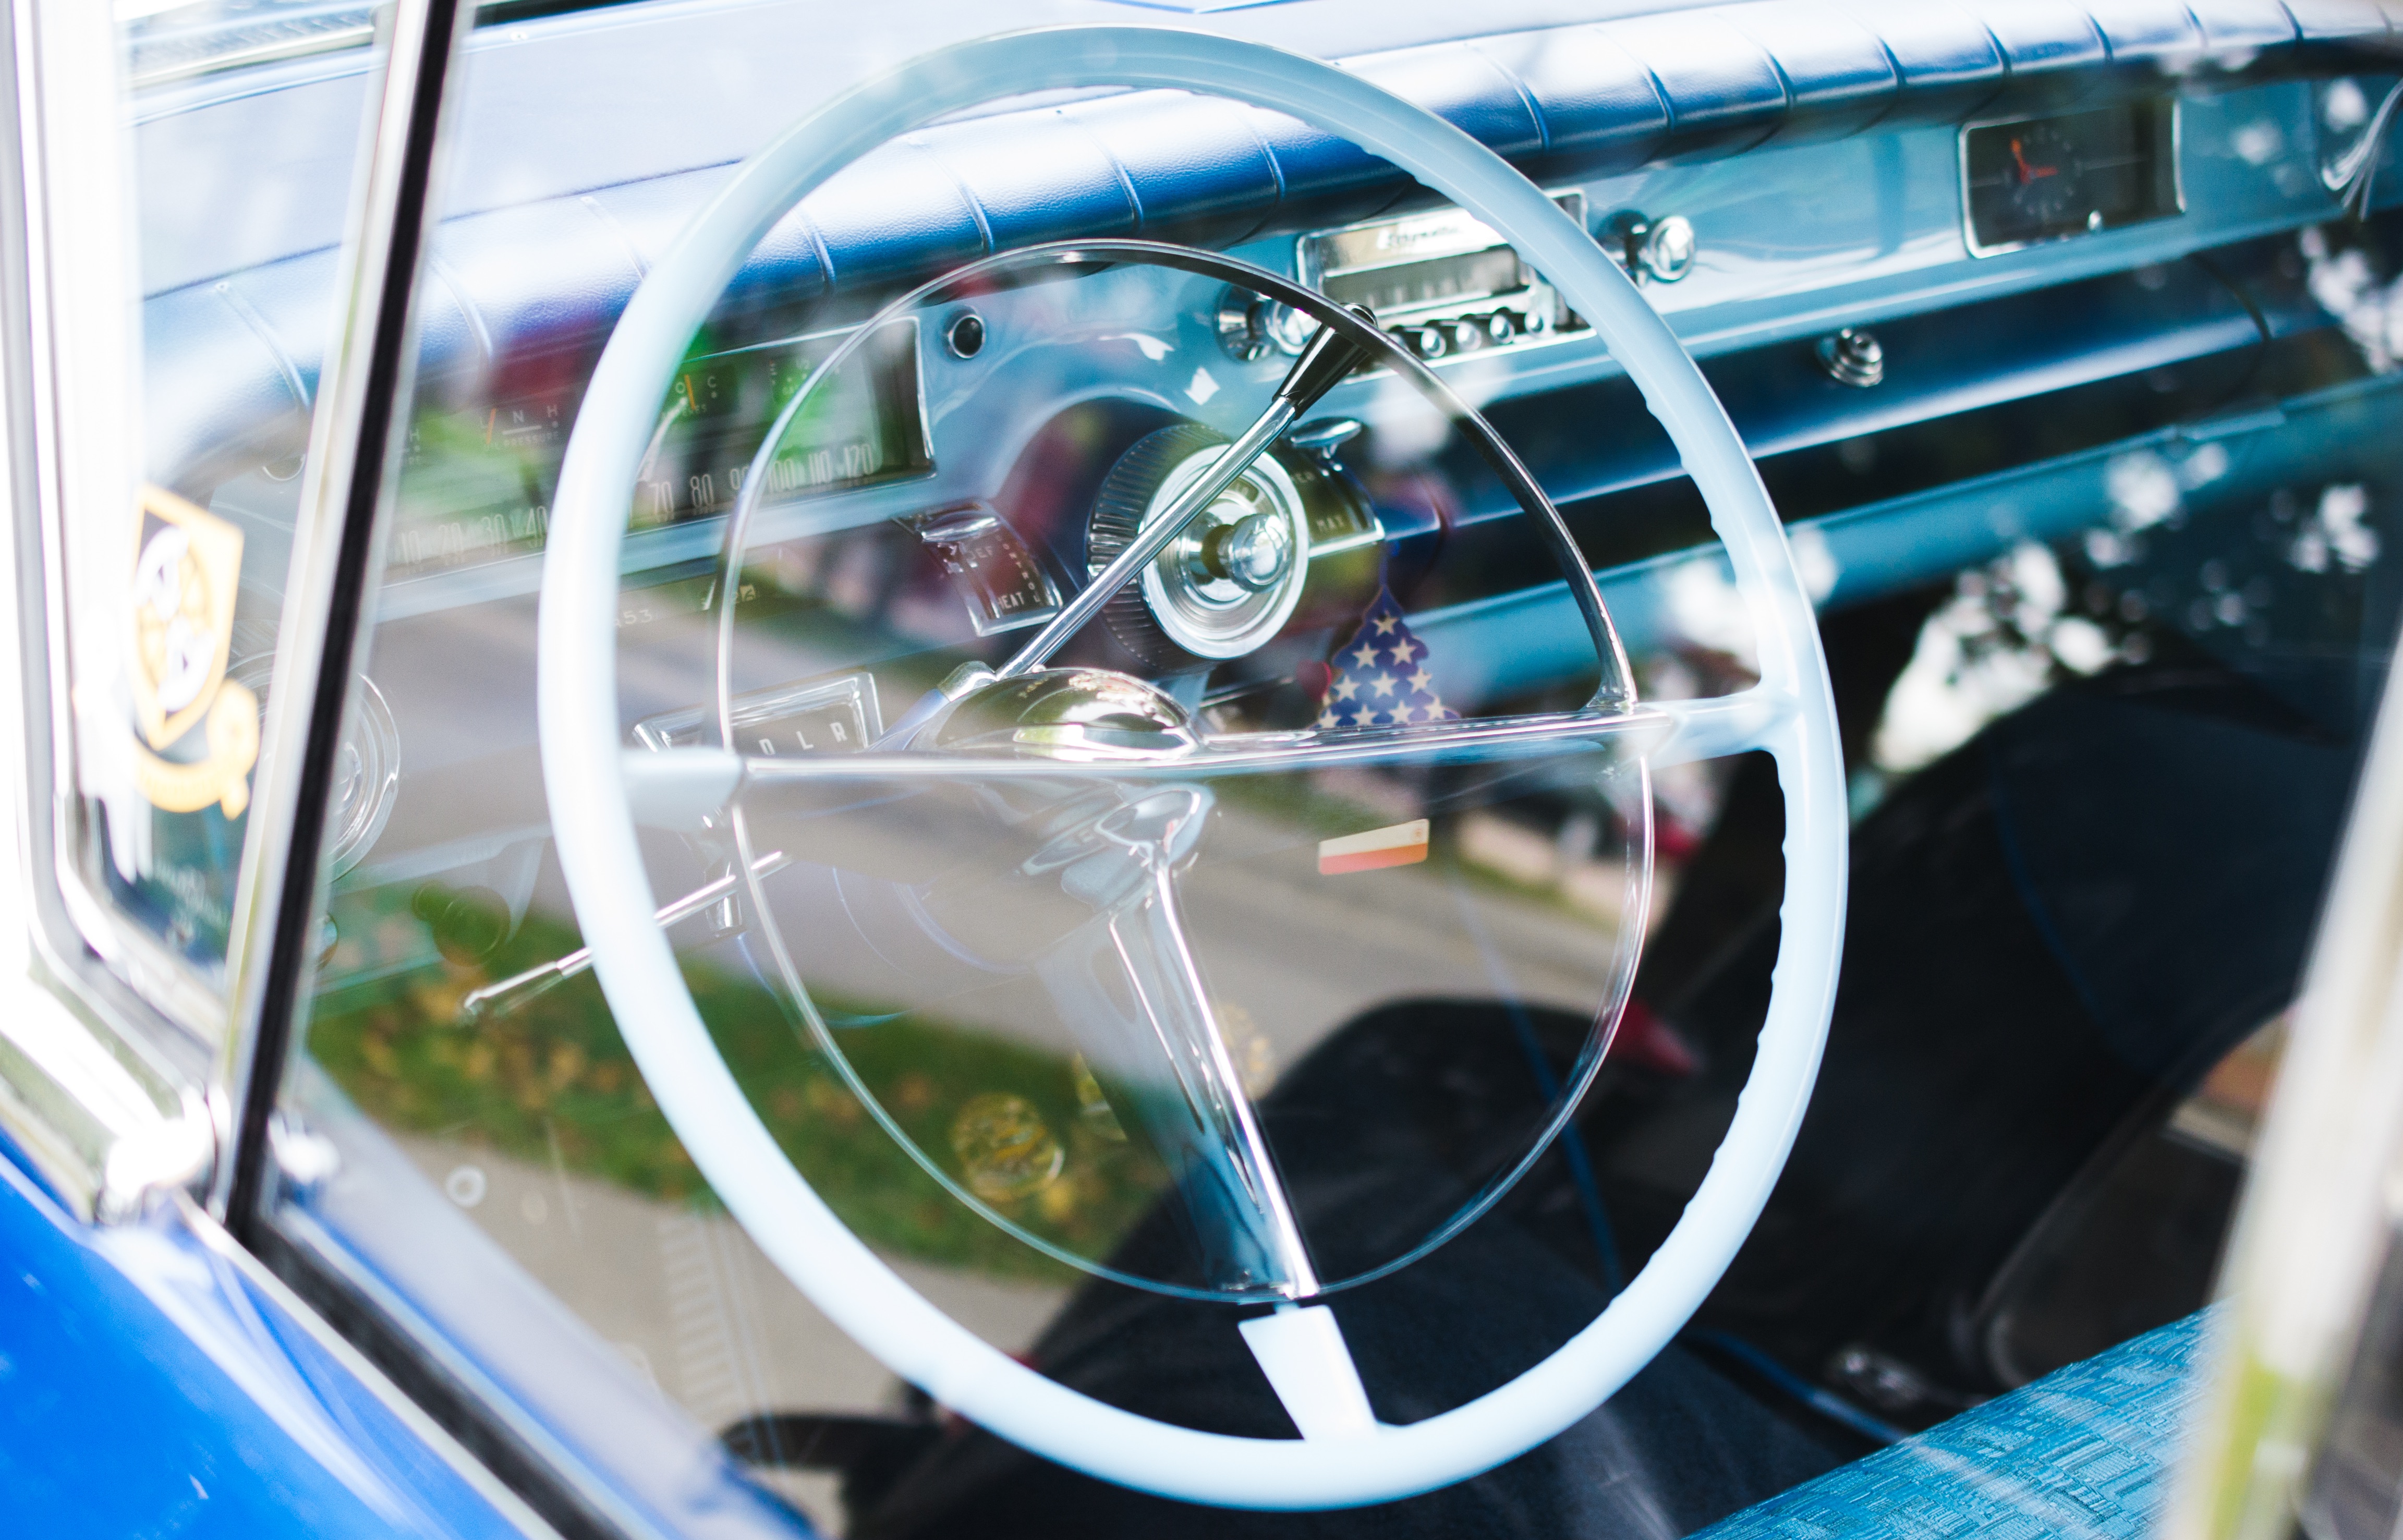
car, wheel, window, vehicle, steering wheel, motor vehicle, vintage car, land vehicle, automobile make, automotive exterior, compact car, luxury vehicle, family car